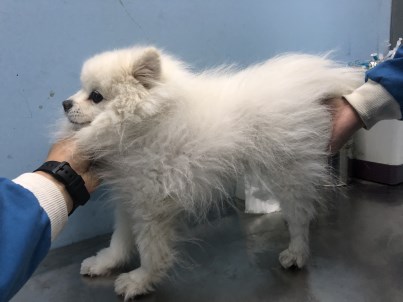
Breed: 1936-n000005-Pomeranian